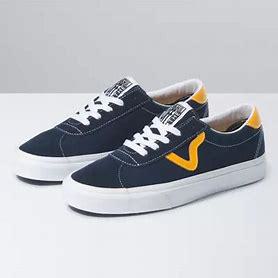
Brand: Vans
Model: Sport